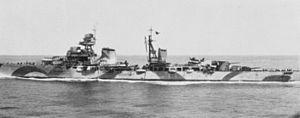
La classe Luigi Cadorna était une sous-classe de croiseur léger de classe Condottieri en service dans la Regia Marina entre 1933 et 1951.
Le Luigi Cadorna était un croiseur léger de classe Luigi Cadorna ayant servi dans la Regia Marina pendant la Seconde Guerre mondiale. Il fut baptisé en l'honneur de Luigi Cadorna, chef d'état major de l'Armée de terre italienne durant la Première Guerre mondiale.